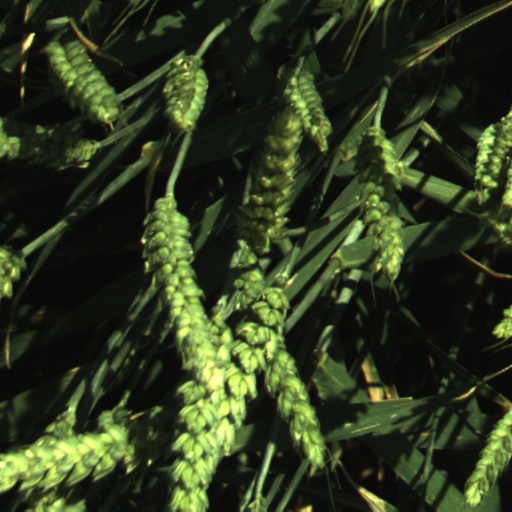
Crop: wheat